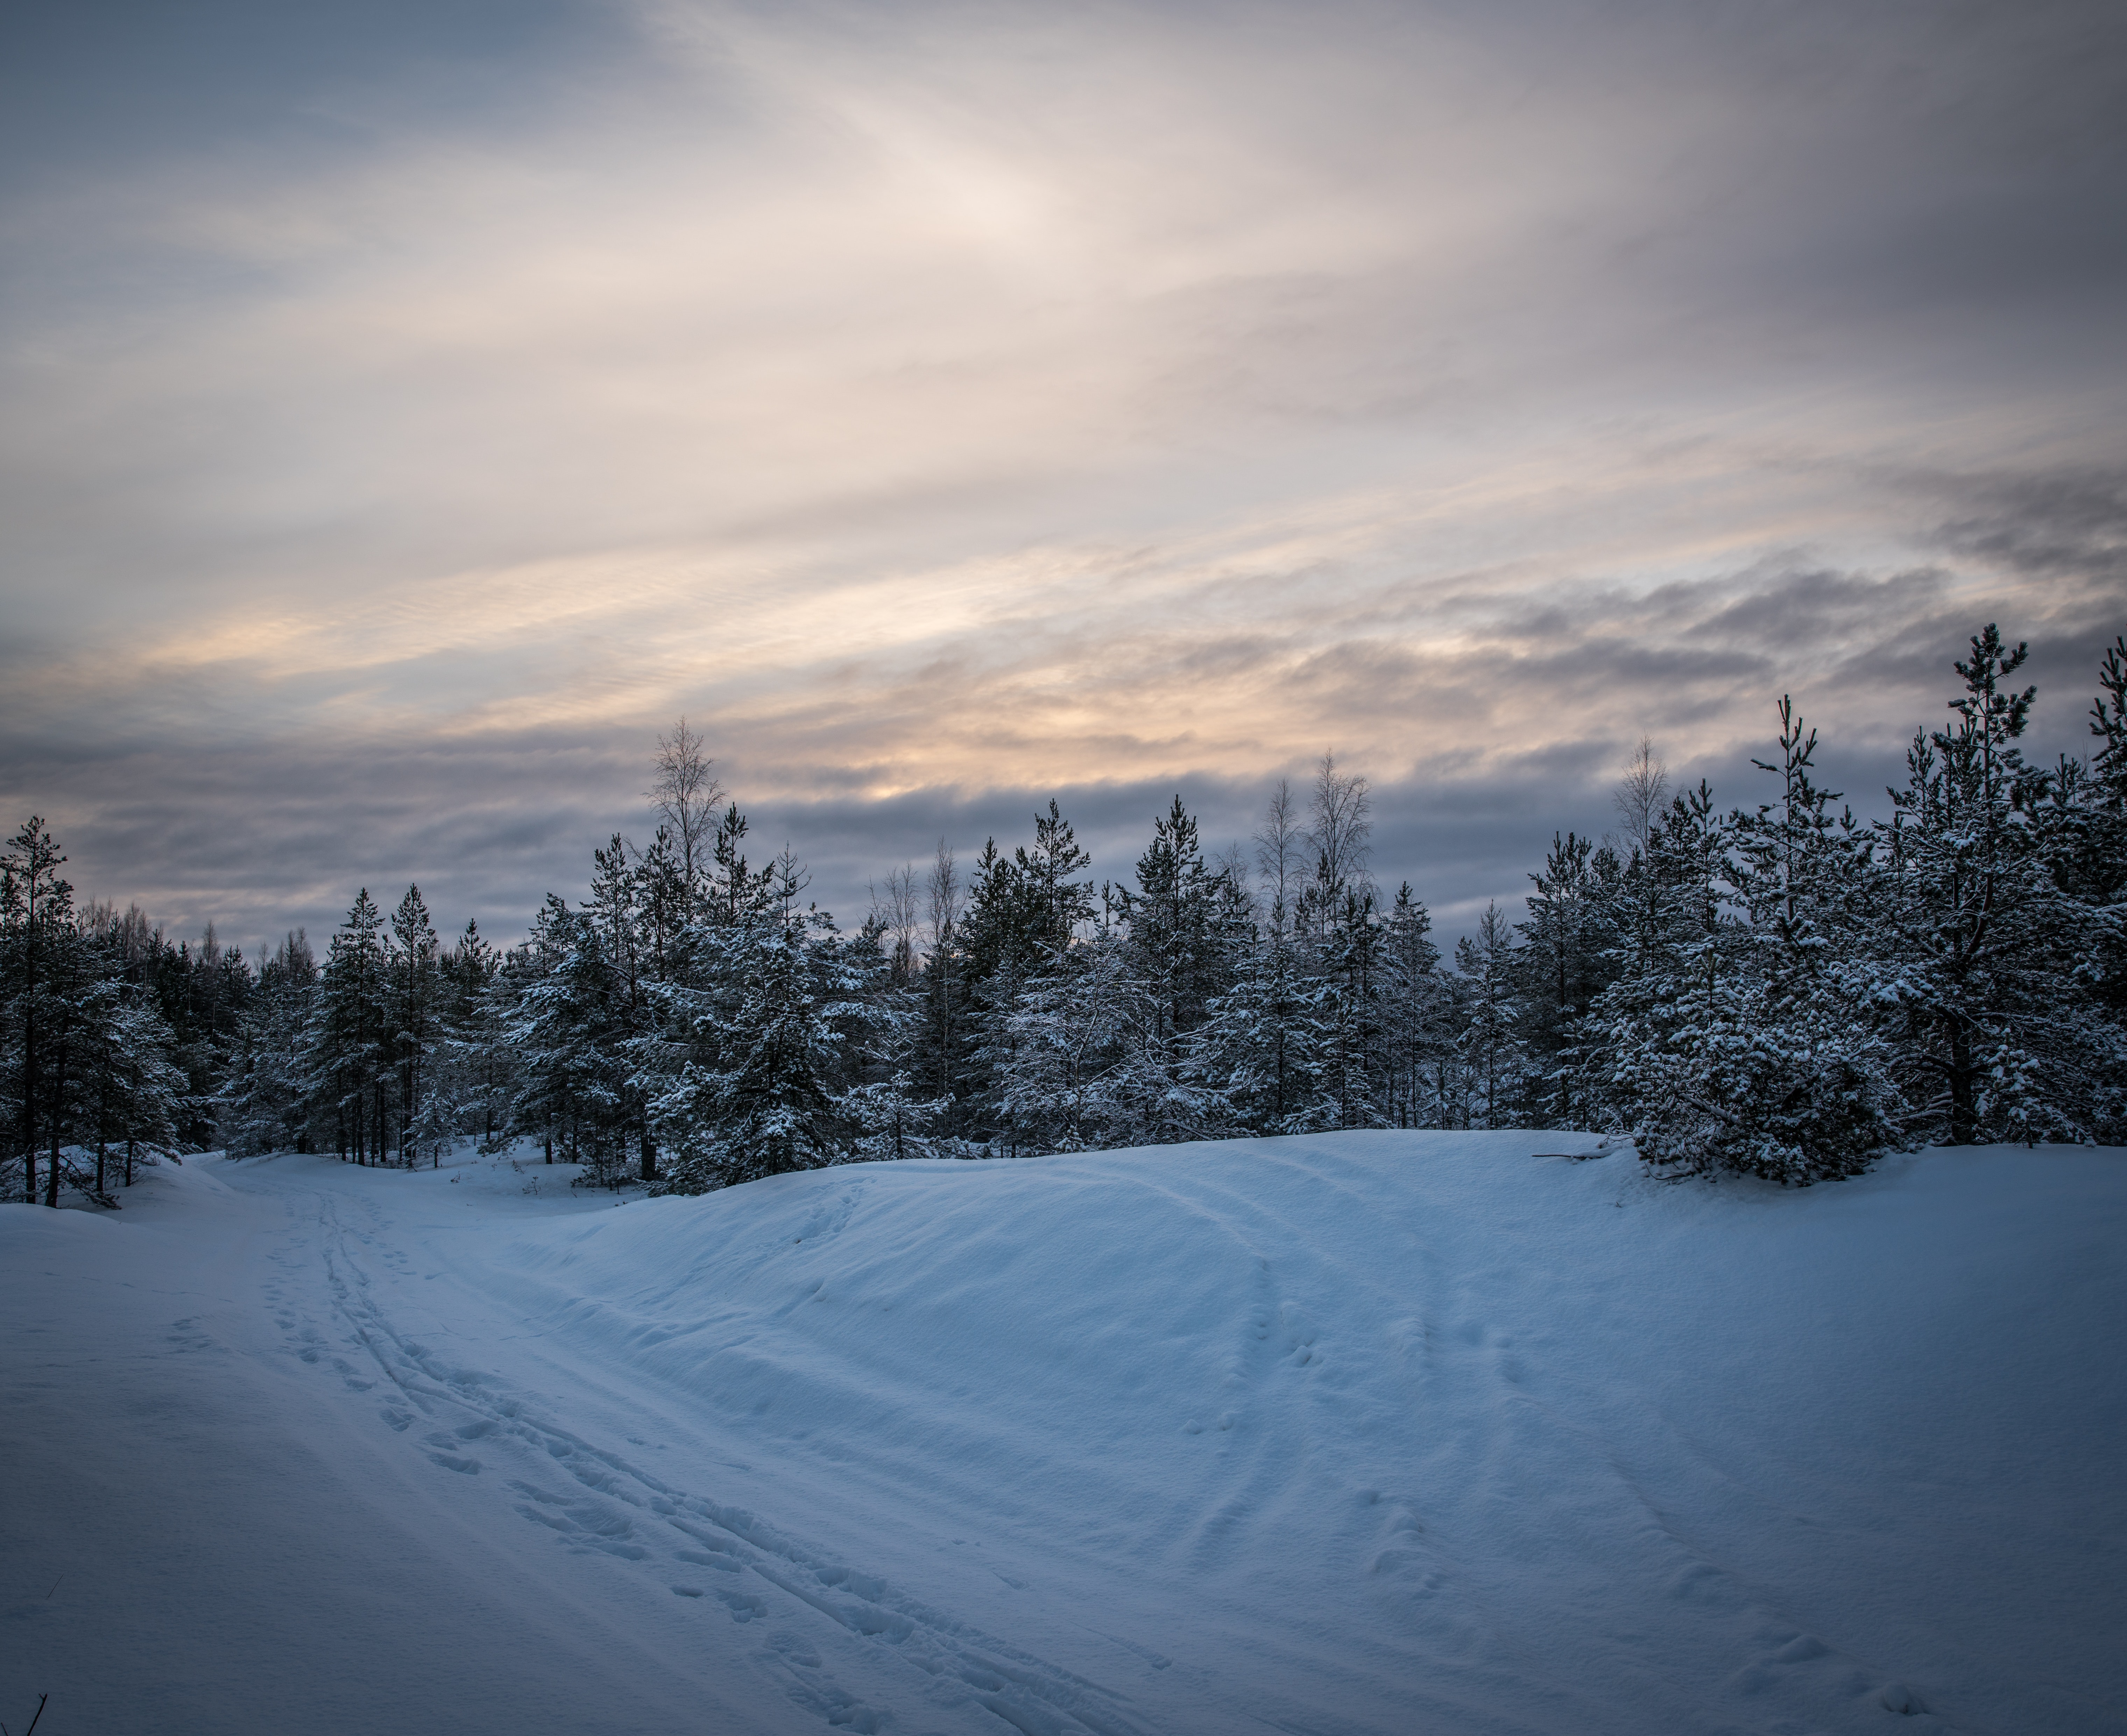
snow, sky, winter, cloud, tree, freezing, atmospheric phenomenon, natural landscape, natural environment, morning, mountain, wilderness, daytime, evening, atmosphere, horizon, sunlight, ice, geological phenomenon, landscape, sunset, meteorological phenomenon, rural area, forest, plant, frost, slope, hill, ocean, winter storm, alps, fir